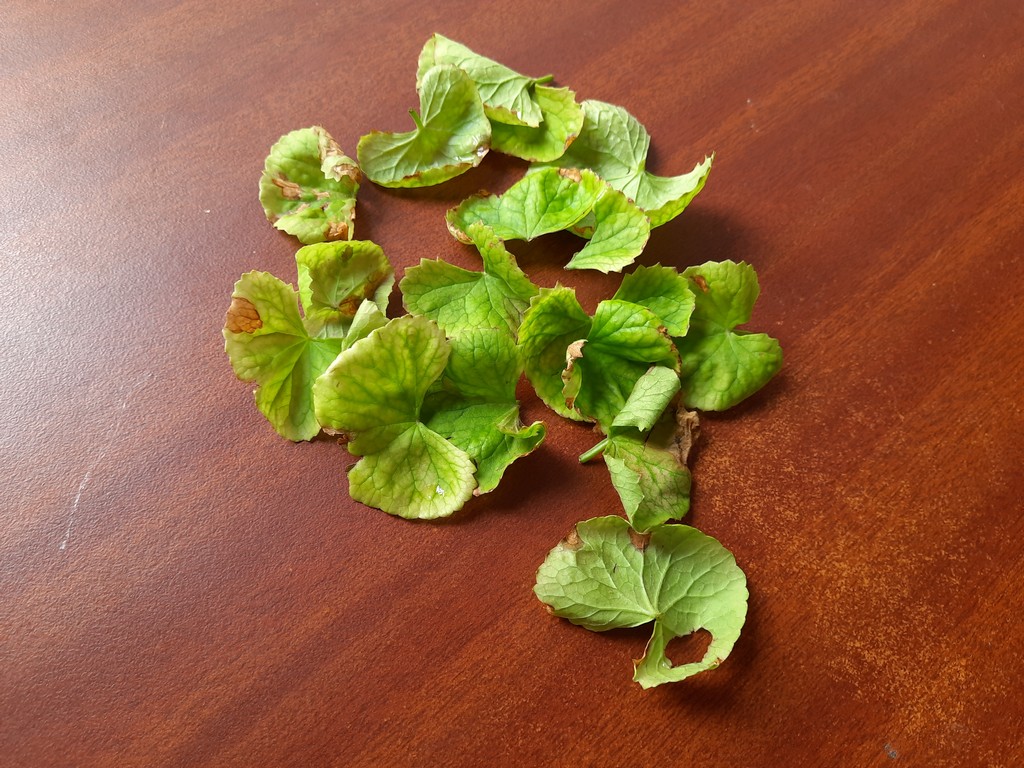
Label: Unhealthy